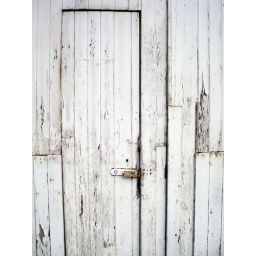
An old white-painted wooden door in Birmingham. On a disused industrial unit.